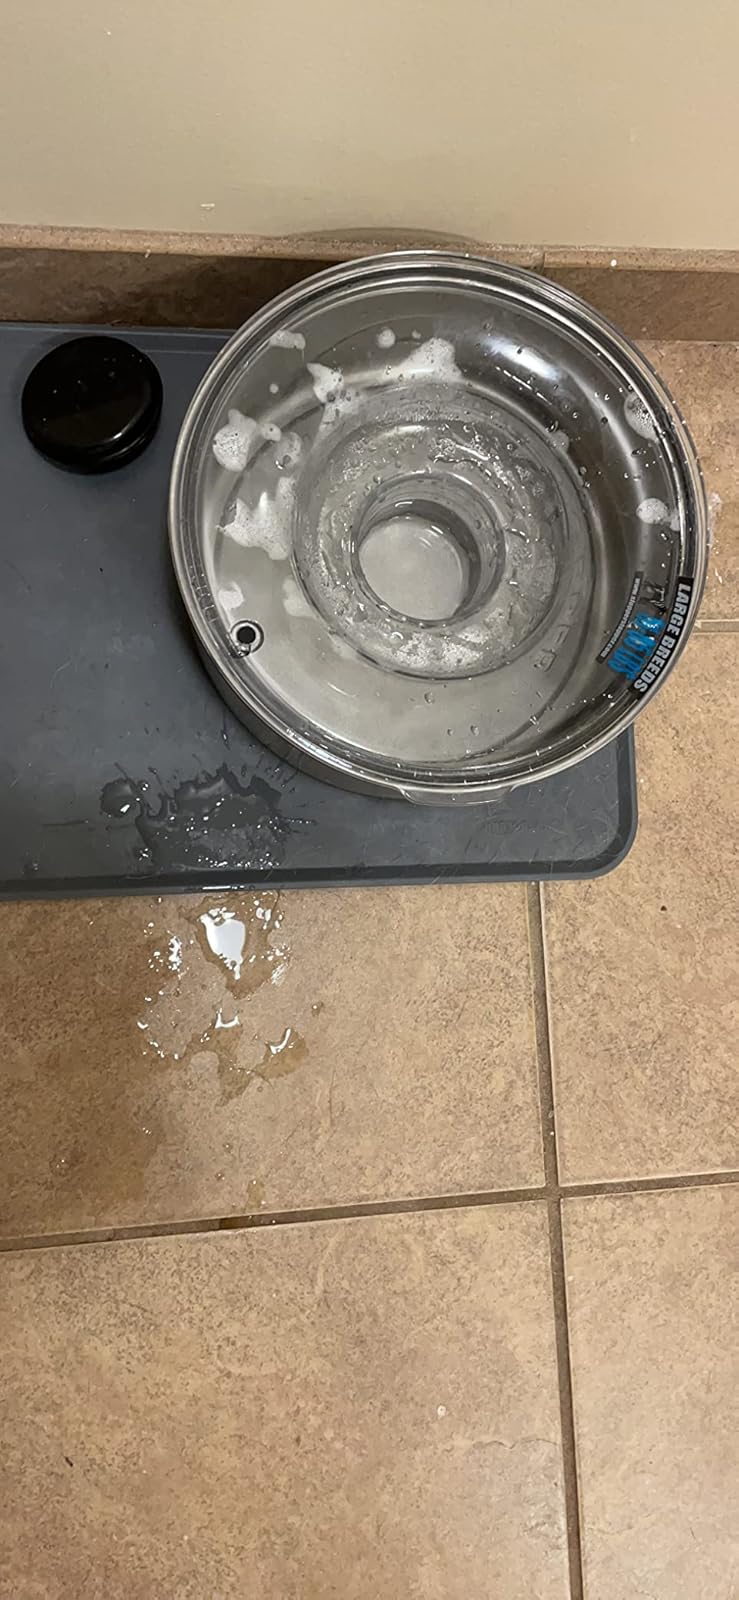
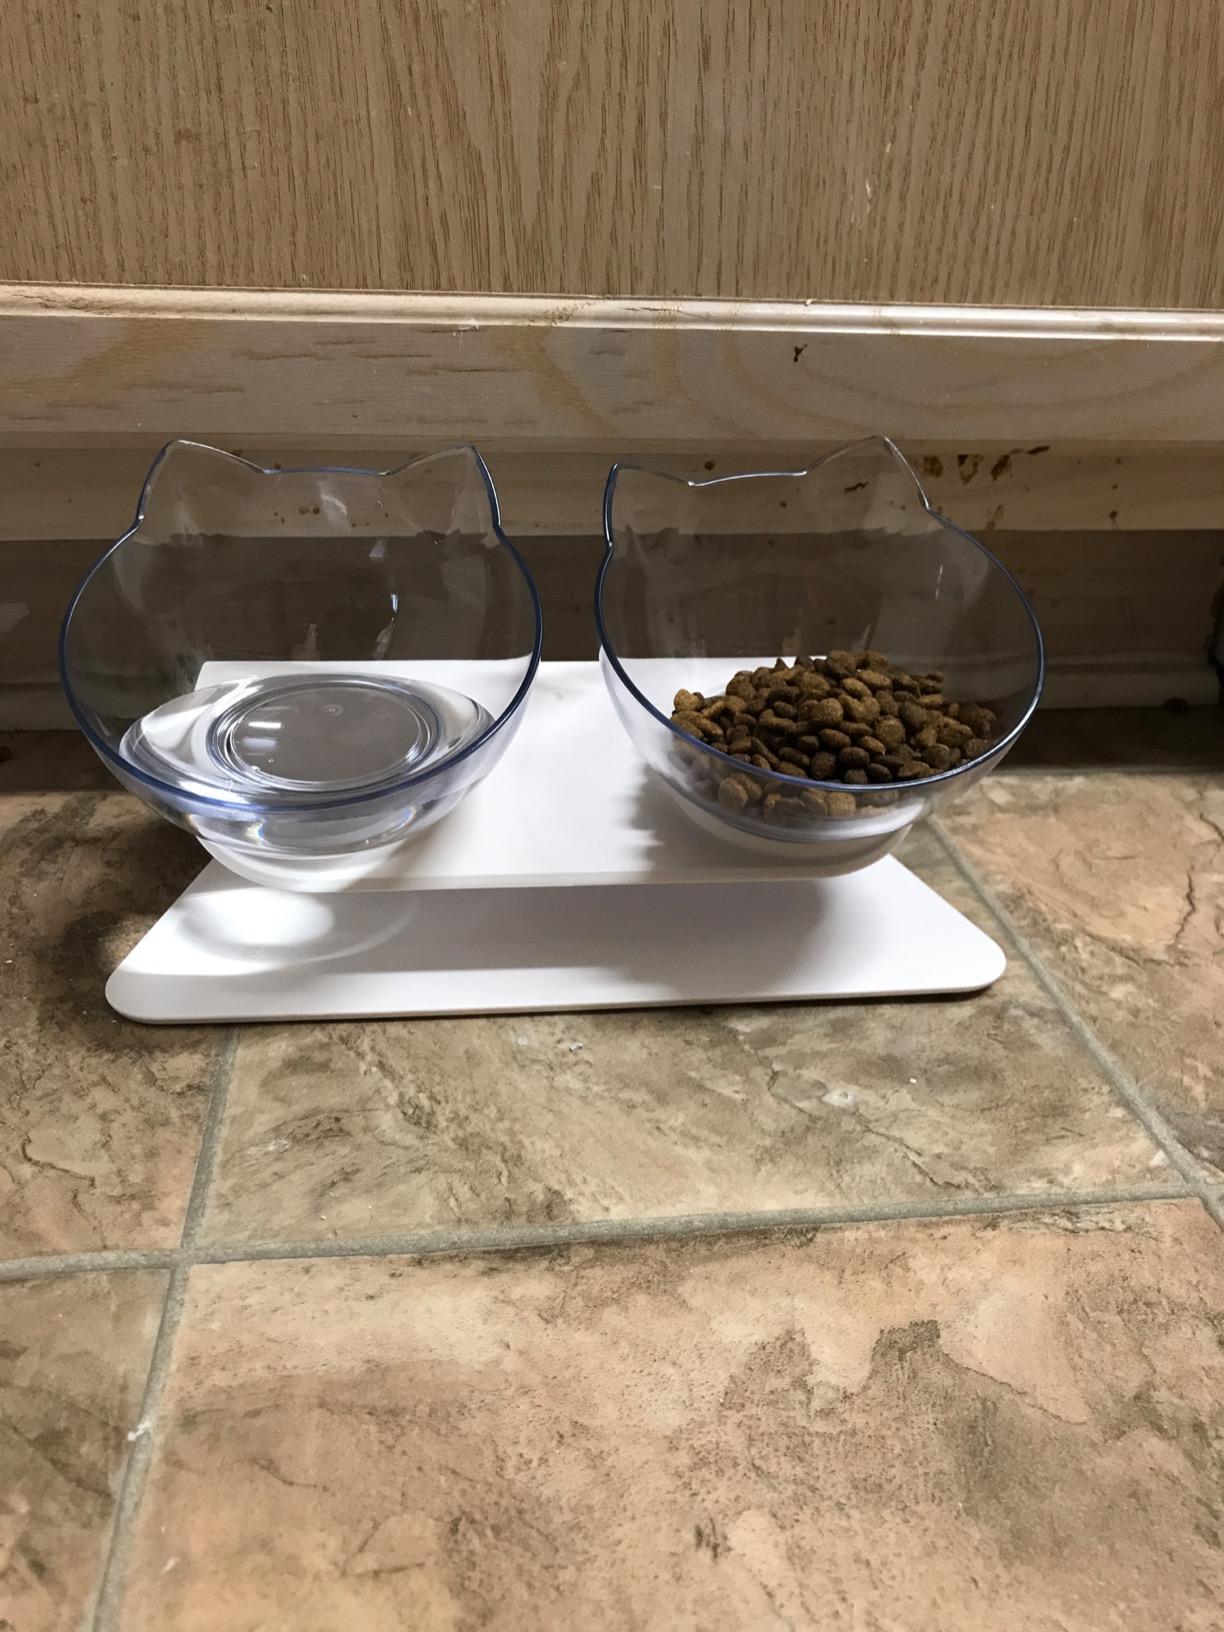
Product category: items_bowl
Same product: no